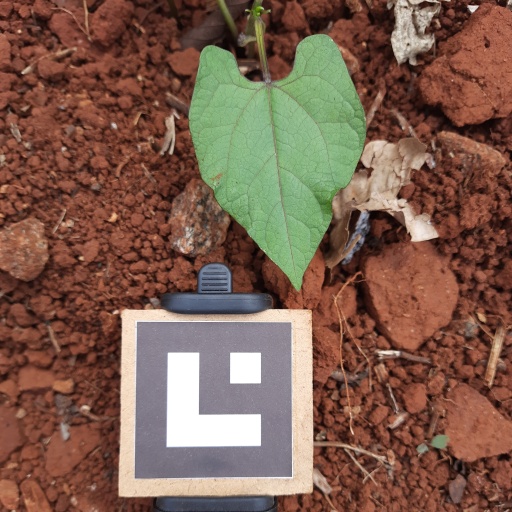
Observations: wavy surface, no eating holes, with soild dust, under shade